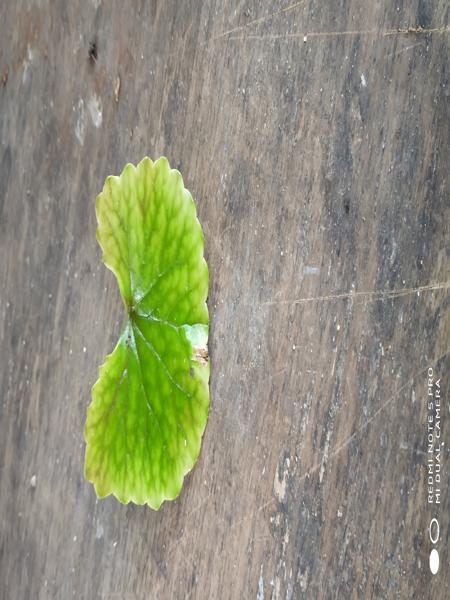
Plant: Bhrami